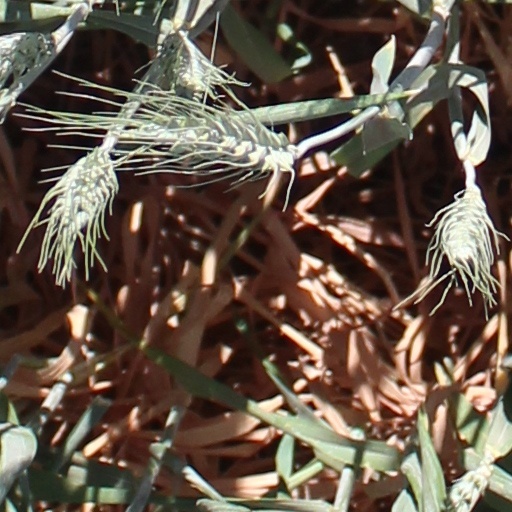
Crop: wheat